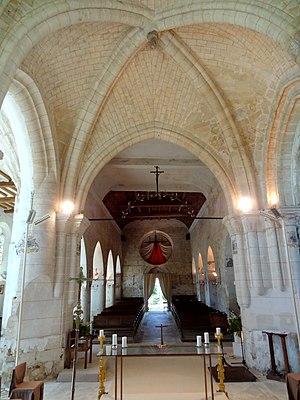
Intérieur de l'église - voir titre.
L'église Sainte-Geneviève est une église catholique paroissiale située à Marolles, dans le département de l'Oise, en France. Elle a été bâtie au cours des années 1130 par un atelier venu de Normandie. Son style roman tardif fait déjà appel à l'arc en tiers-point et au voûtement d'ogives, réservée en l'occurrence à la croisée du transept, qui constitue la partie la plus intéressante de l'église à l'intérieur. En même temps, l'absence de colonnettes à chapiteaux sur les grandes arcades de la nef basilicale, et la sculpture très stylisée et à faible relief des chapiteaux de la croisée du transept, paraissent déjà archaïques à la période de construction. Assez curieusement, la nef, d'une extrême sobriété à l'intérieur, était richement décorée à l'extérieur. En témoignent encore l'archivolte du portail occidental, et les corniches et la décoration des fenêtres latérales, aujourd'hui uniquement visibles depuis les bas-côtés. À l'extérieur, le principal élément qui reste des années 1130 est l'impressionnant clocher roman avec trois étages de baies et une haute flèche de pierre octogonale. Il passe pour être l'un des plus beaux du département.